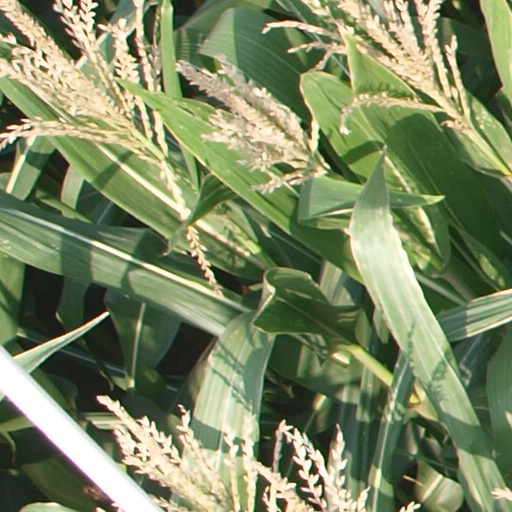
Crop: maize; corn